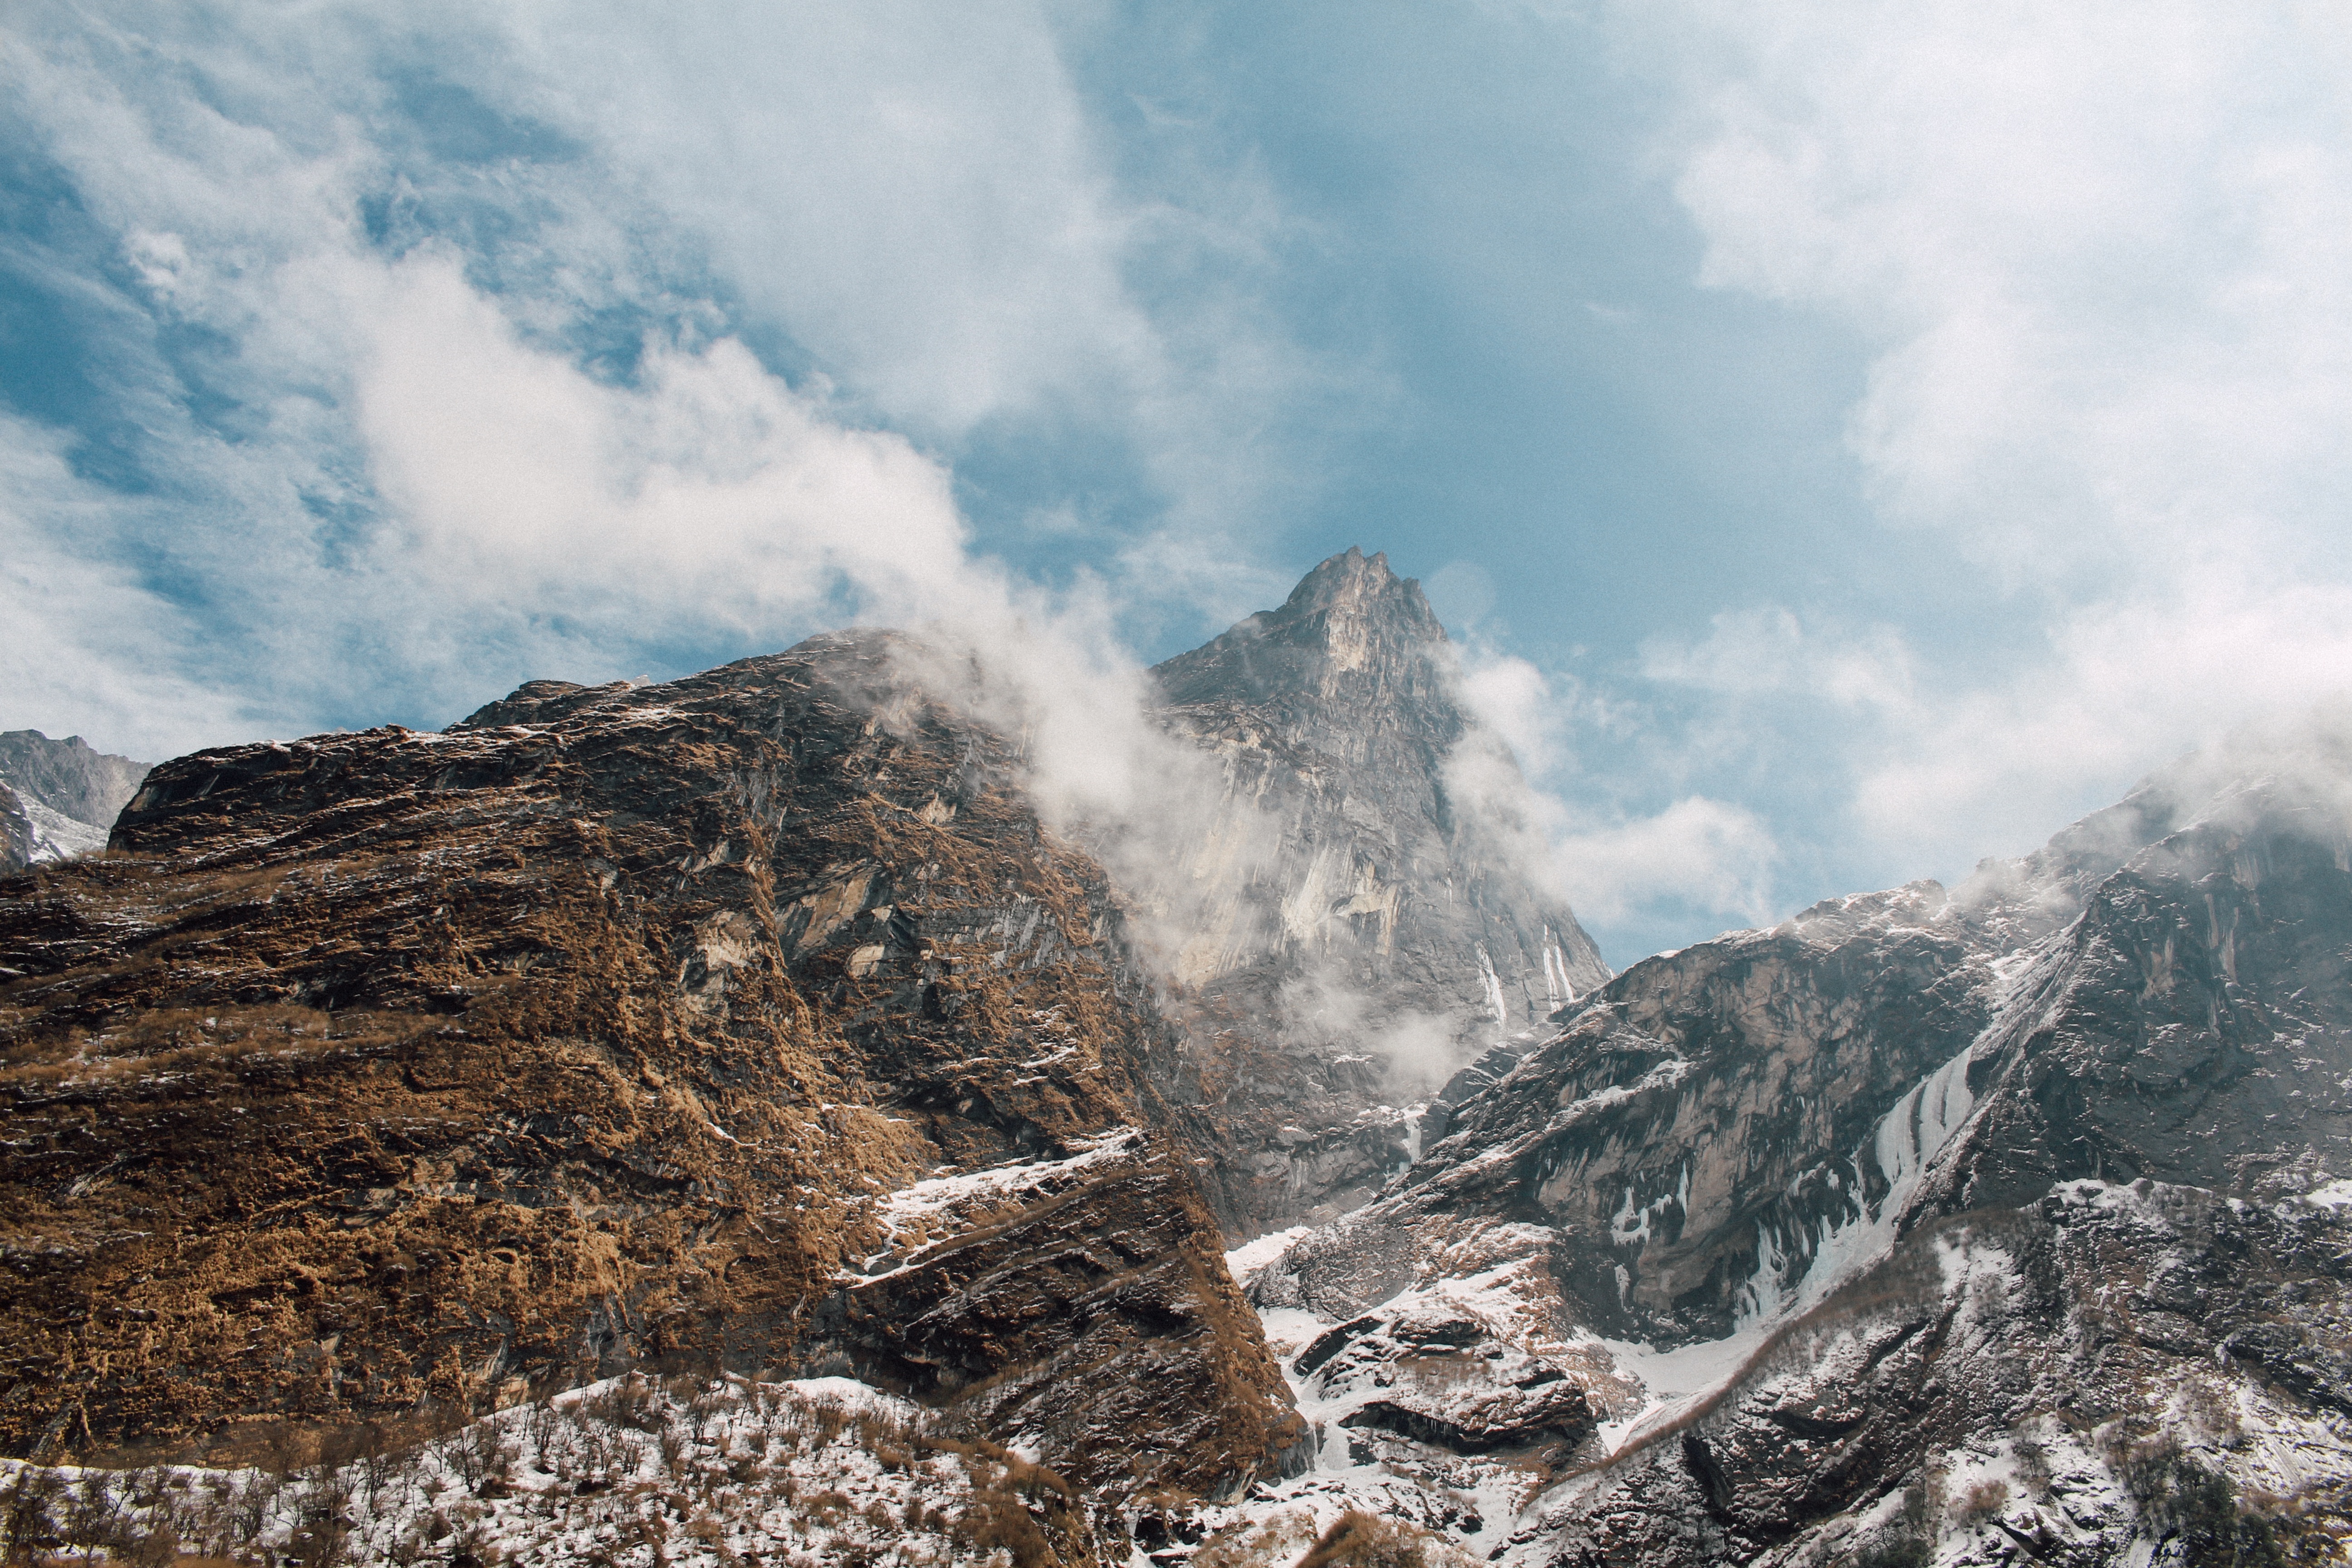
landscape, nature, rock, wilderness, mountain, snow, sky, adventure, peak, mountain range, environment, high, scenery, extreme, altitude, ridge, summit, mountaineering, clouds, geology, mountains, alps, plateau, fell, cirque, top, landform, mountain pass, geographical feature, mountainous landforms, geological phenomenon